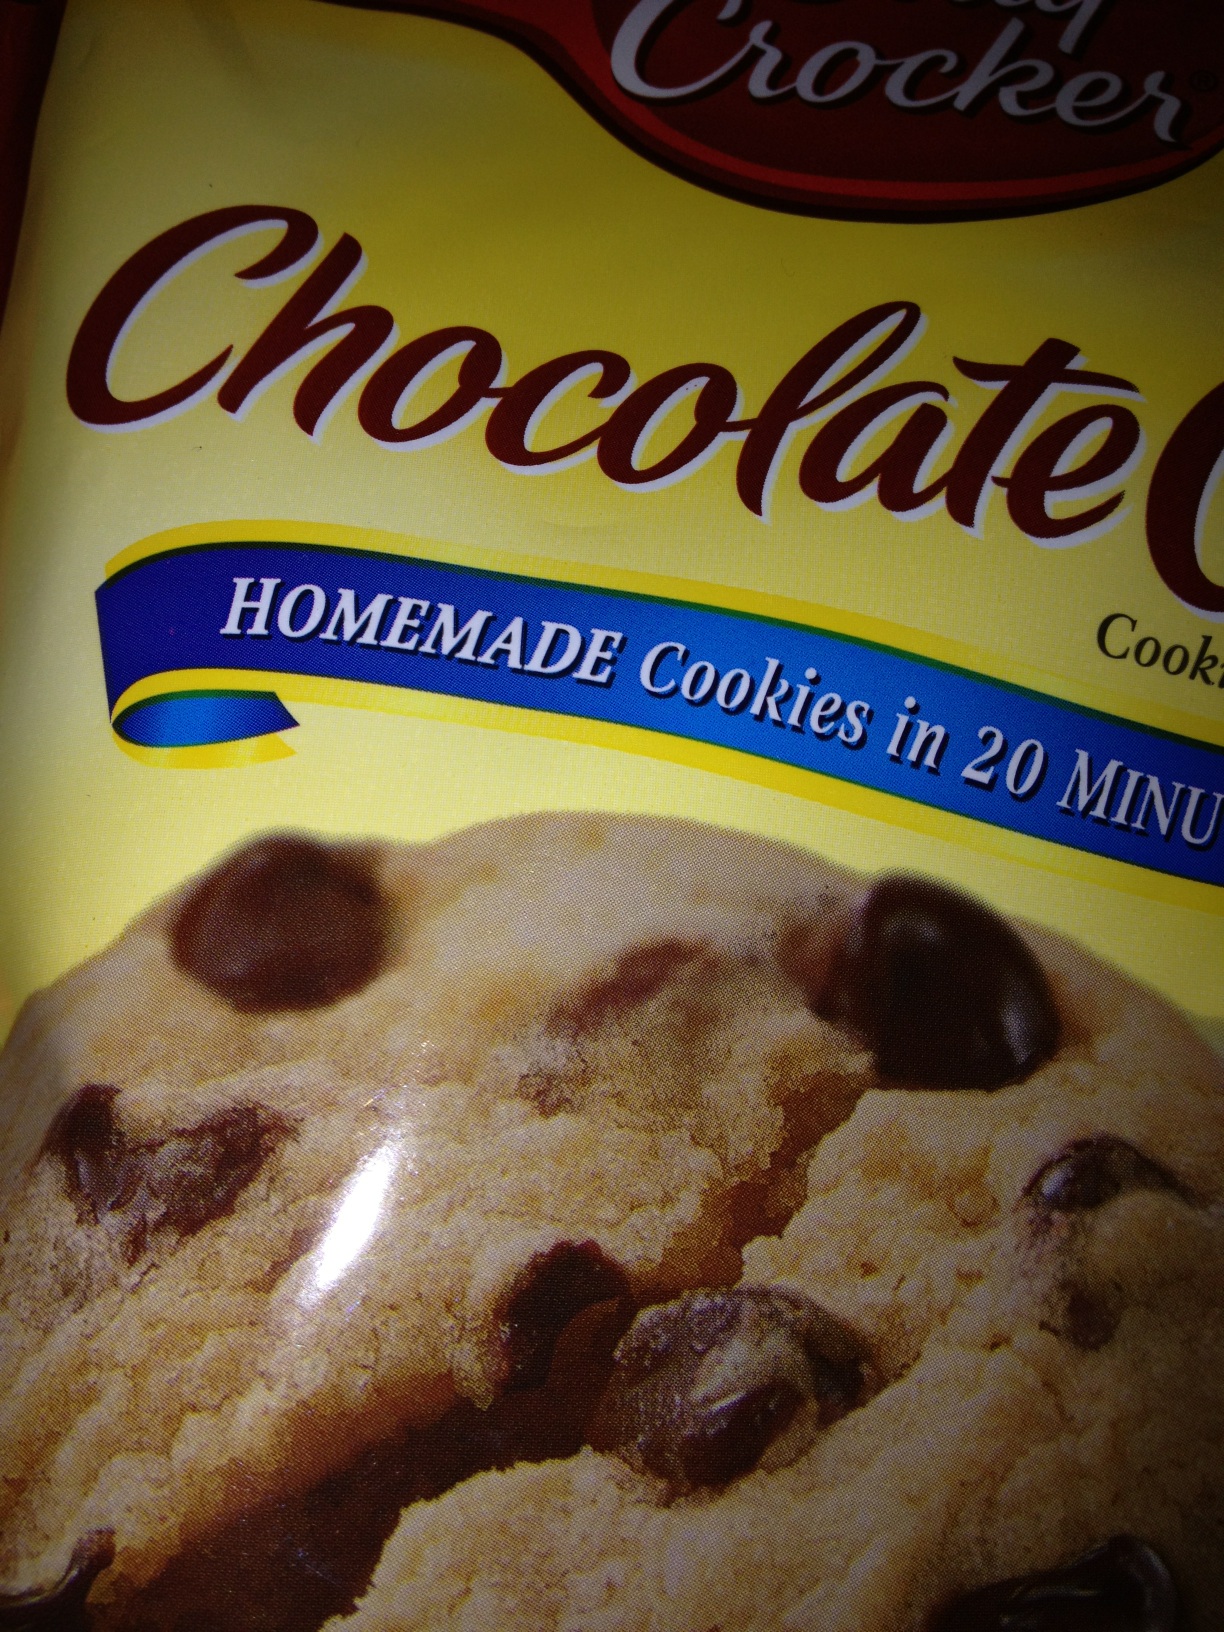Question: What kind of cookies are these?
Answer: chocolate chip